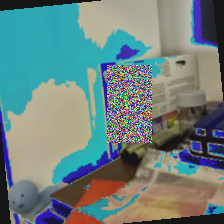
Label: no bracelet mod